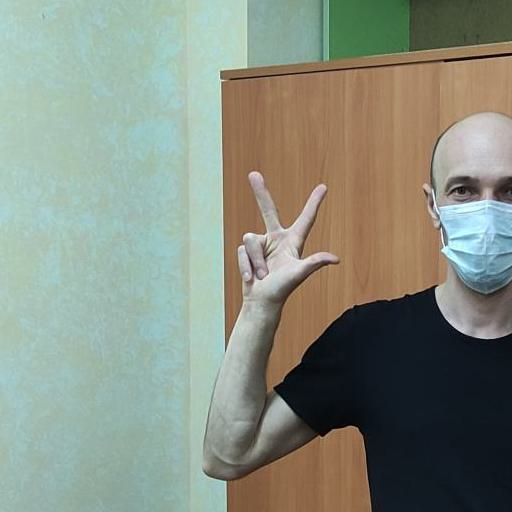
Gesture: three2